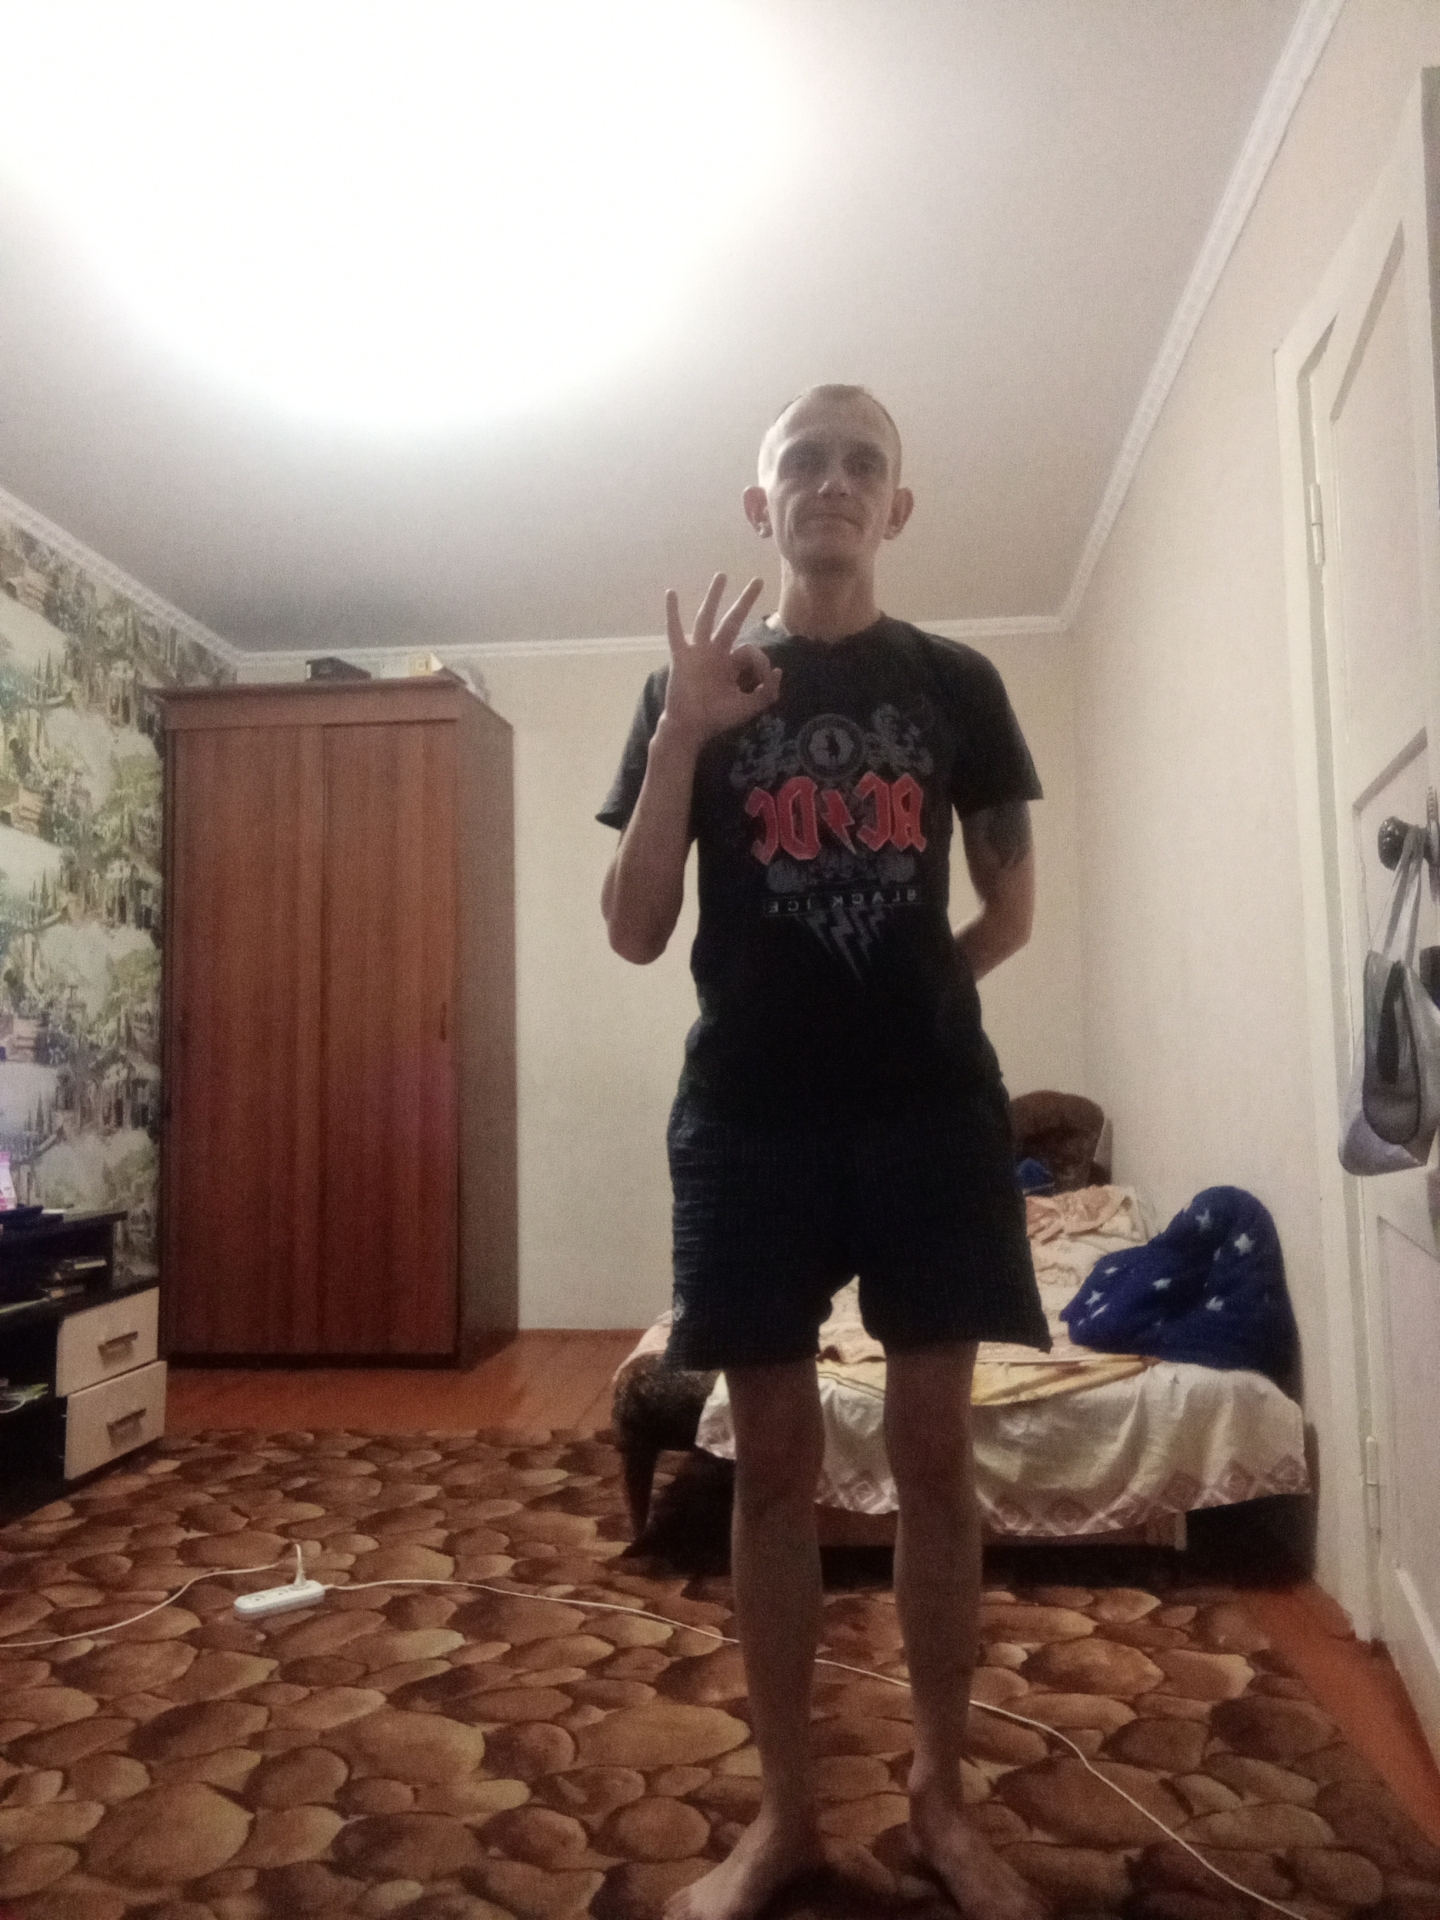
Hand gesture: ok